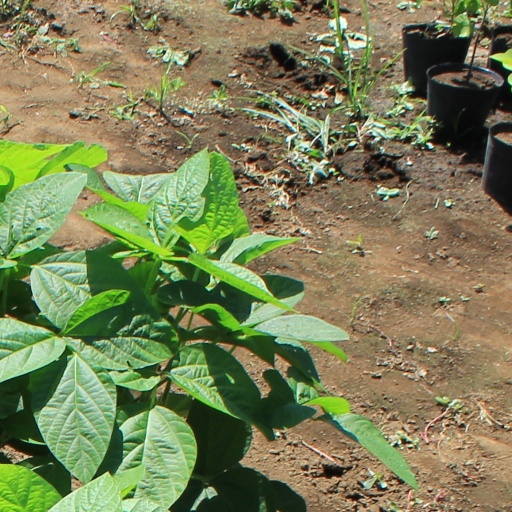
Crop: soybean